RAF Wittering

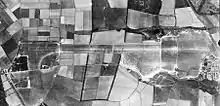

Emergency landing ground K3 was renamed as Collyweston Landing Ground in 1940 with the construction of some blister hangars, a perimeter track and some dispersals, although the next main fighter station further north was RAF Coleby Grange. Embry in "Mission Completed" states that in 1940 (the station's official history indicates that this was actually in 1941), while used by 25 squadron, equipped with Beaufighter night fighters, the runway was extended from 1,400 yards to 3 miles long to reduce landing accidents at night and in bad weather.